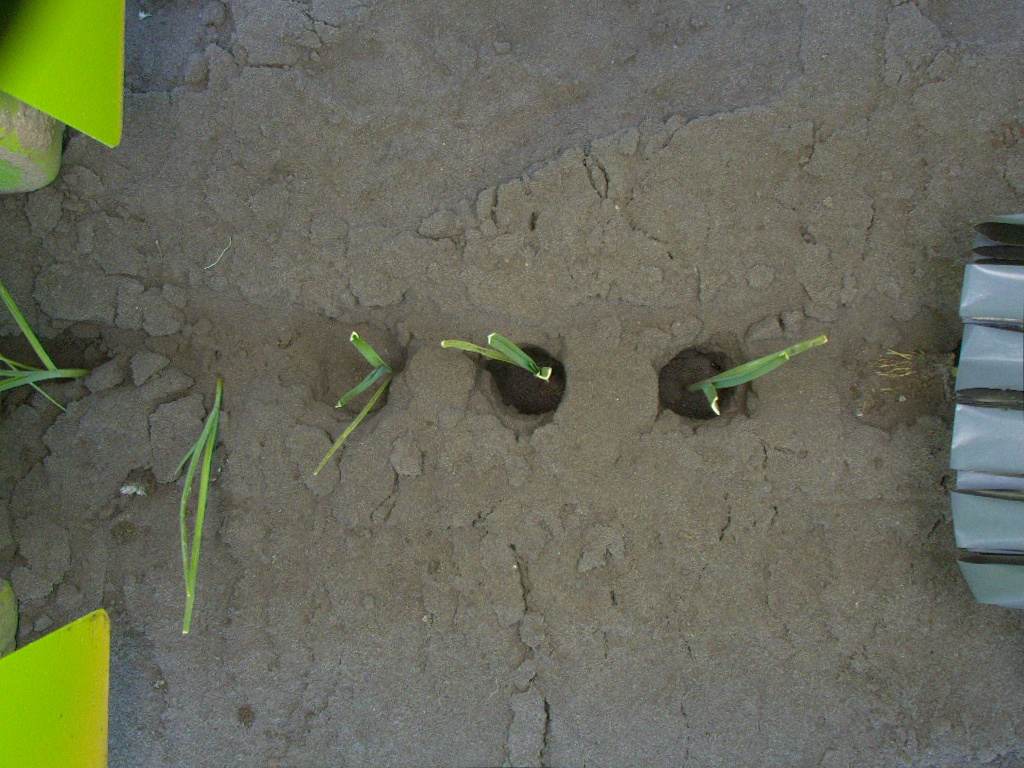
Crop: leek
Objects: stem_leek, stem_leek, stem_leek, stem_leek, stem_leek, leek, leek, leek, leek, leek